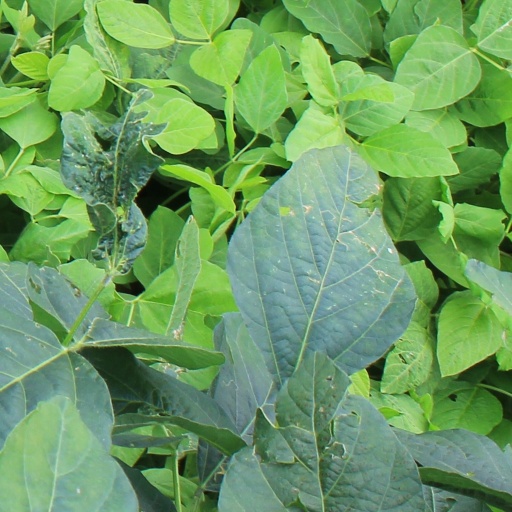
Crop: soybean